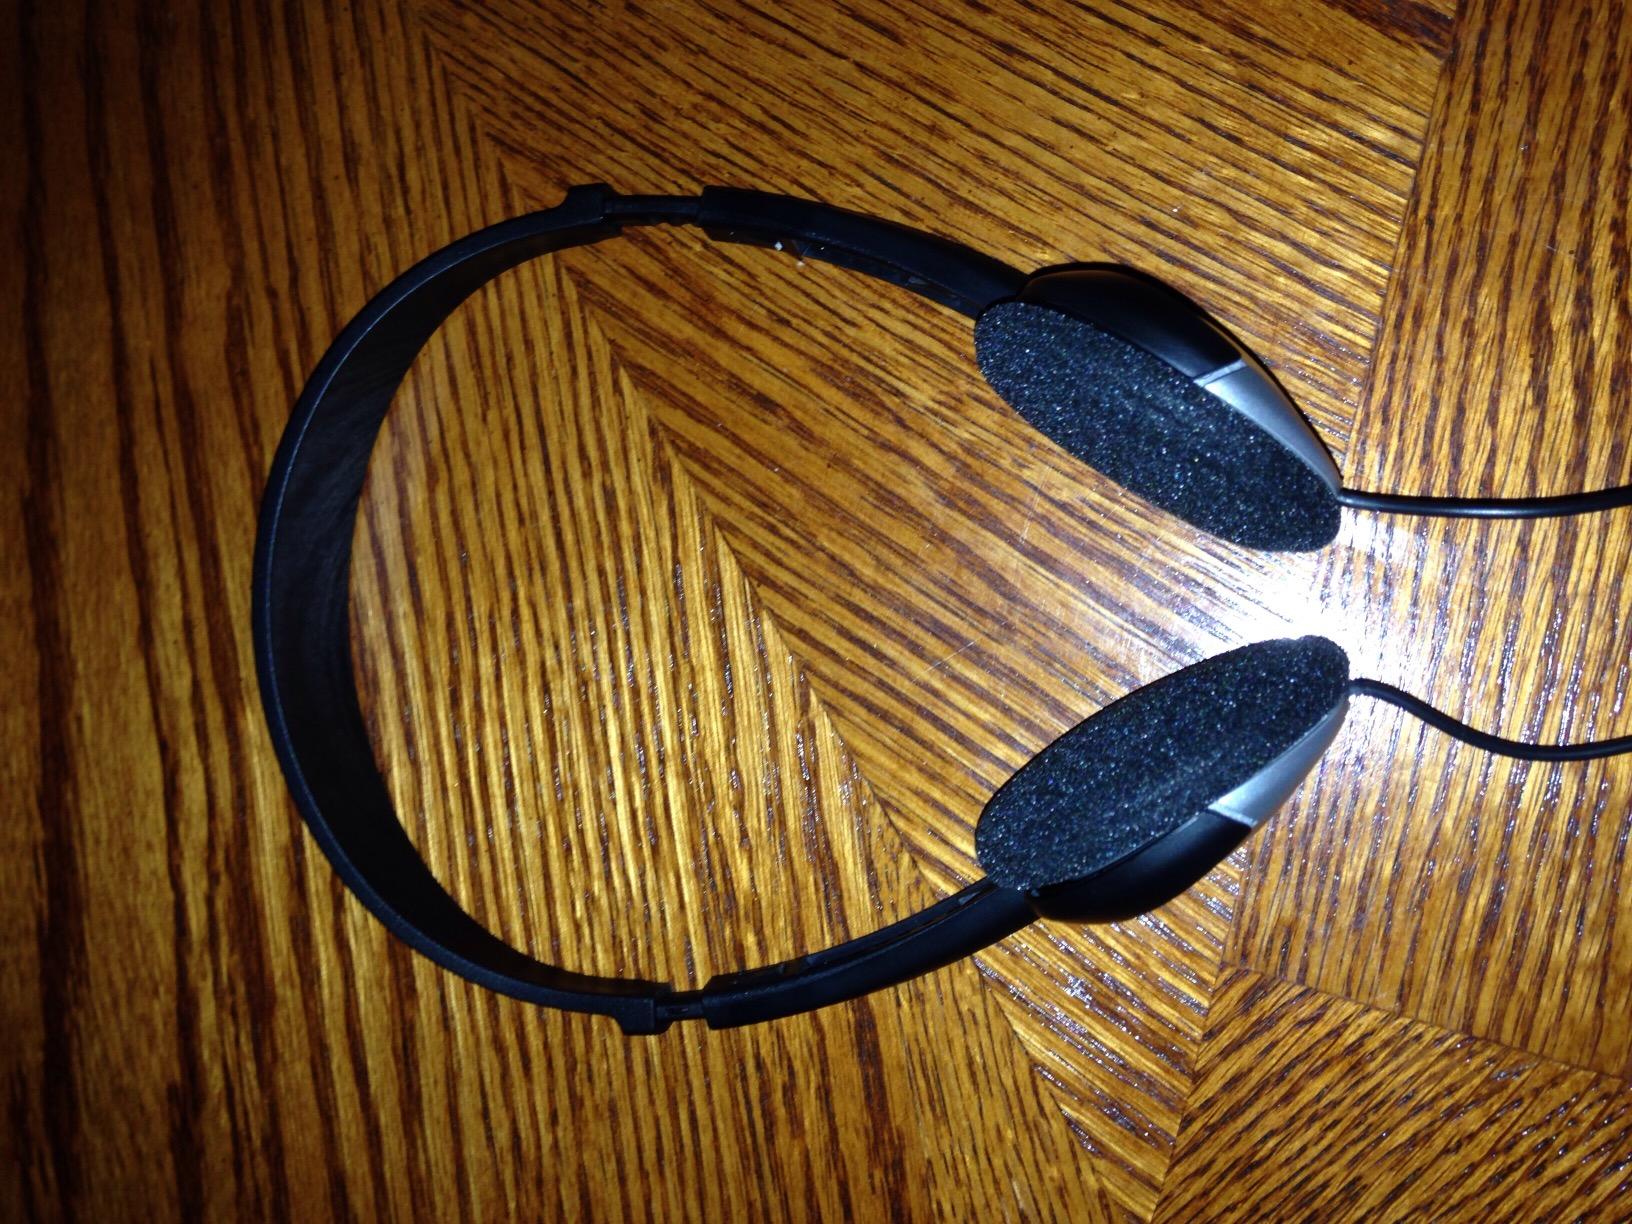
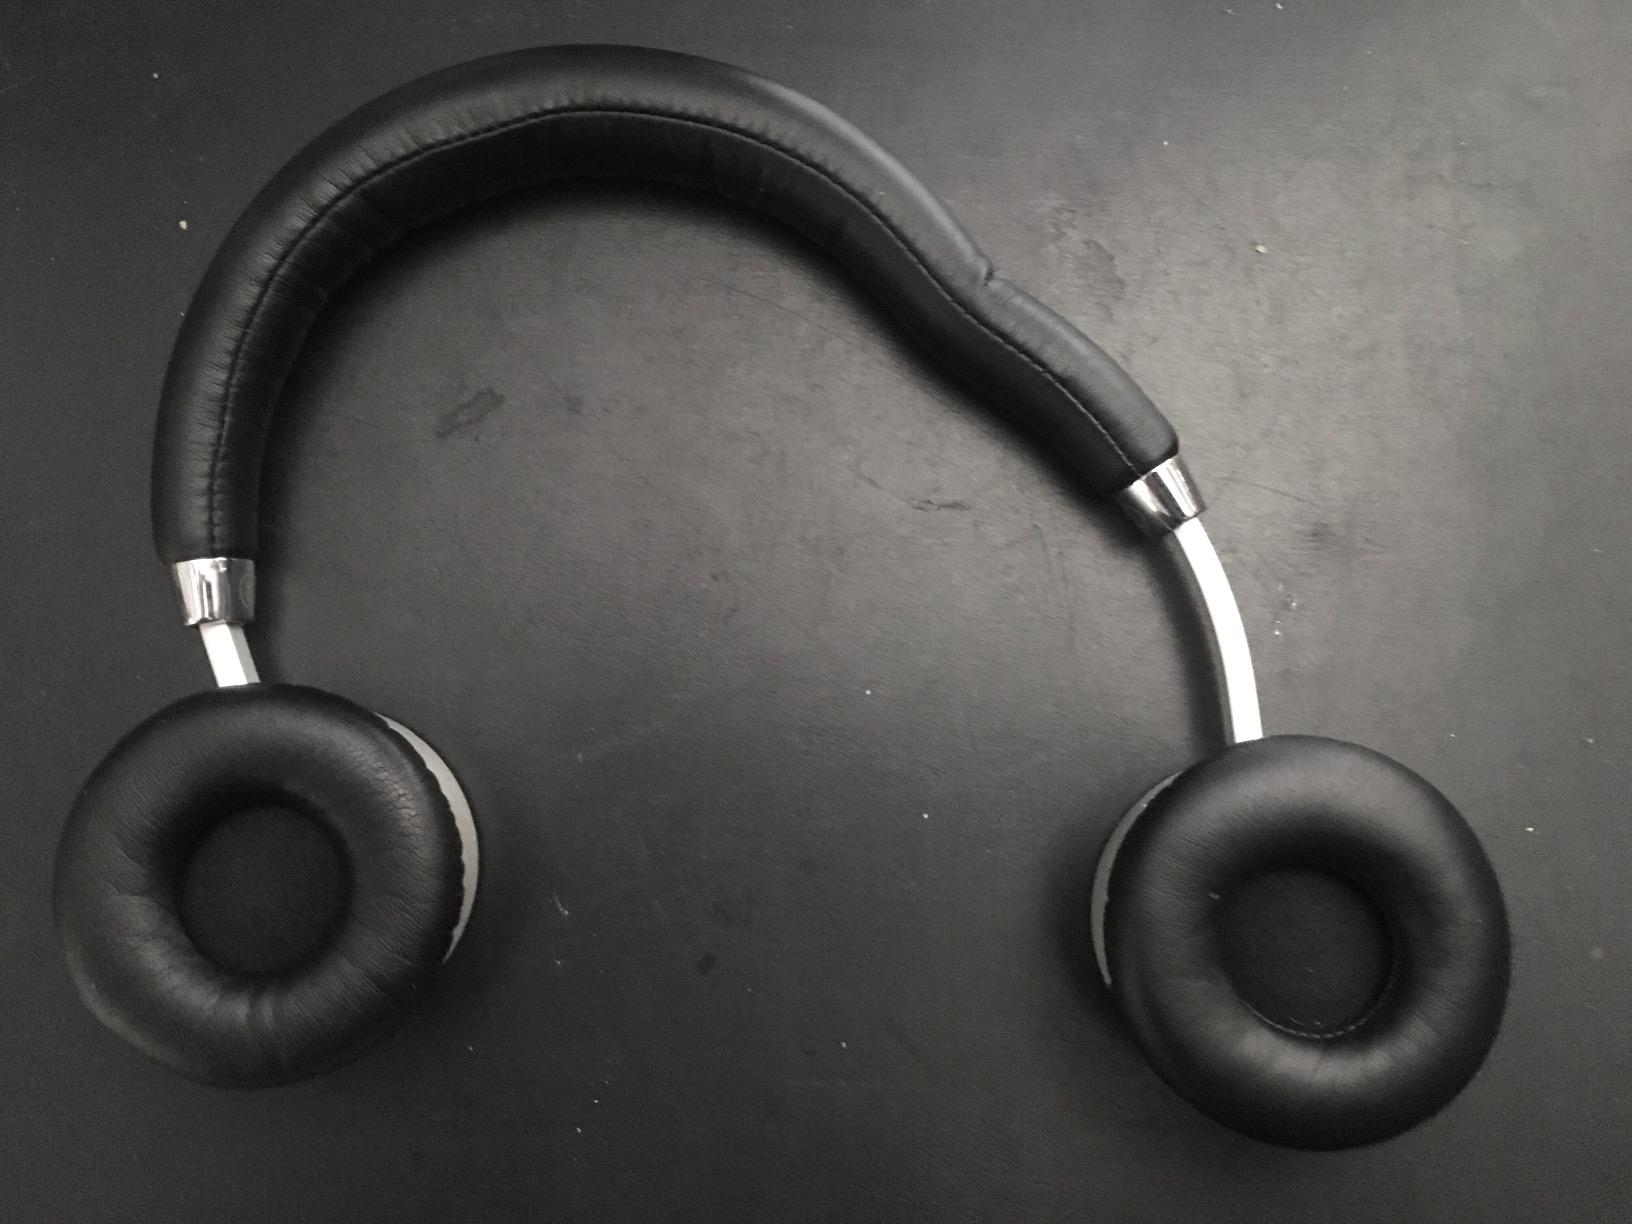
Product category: headphones
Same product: no